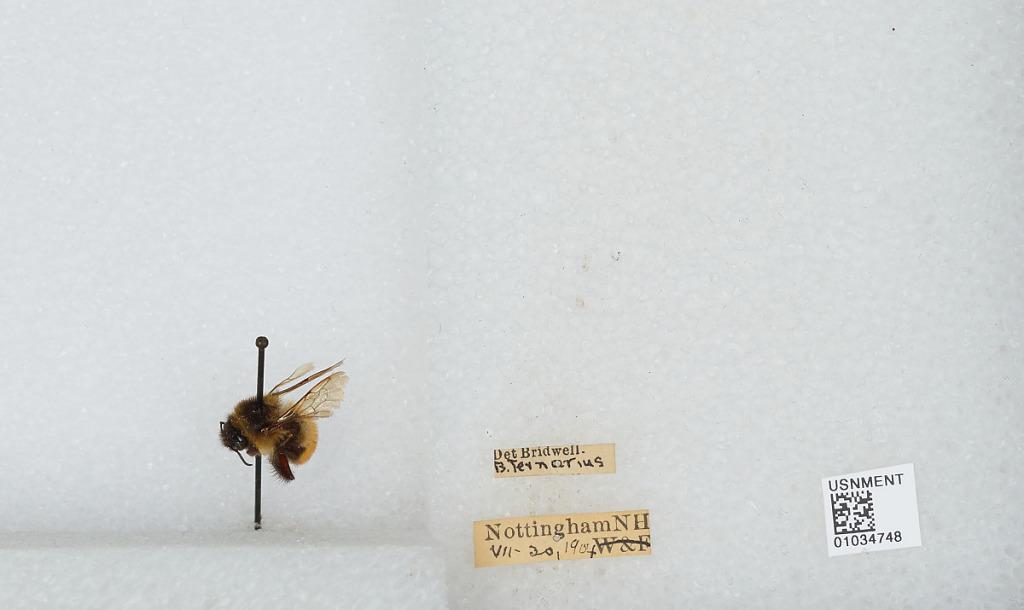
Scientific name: Bombus (Pyrobombus) ternarius Say
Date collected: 1904-7-20
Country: United States
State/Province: New Hampshire
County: Rockingham
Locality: Nottingham
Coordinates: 43.1144, -71.0997
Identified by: Bridwell